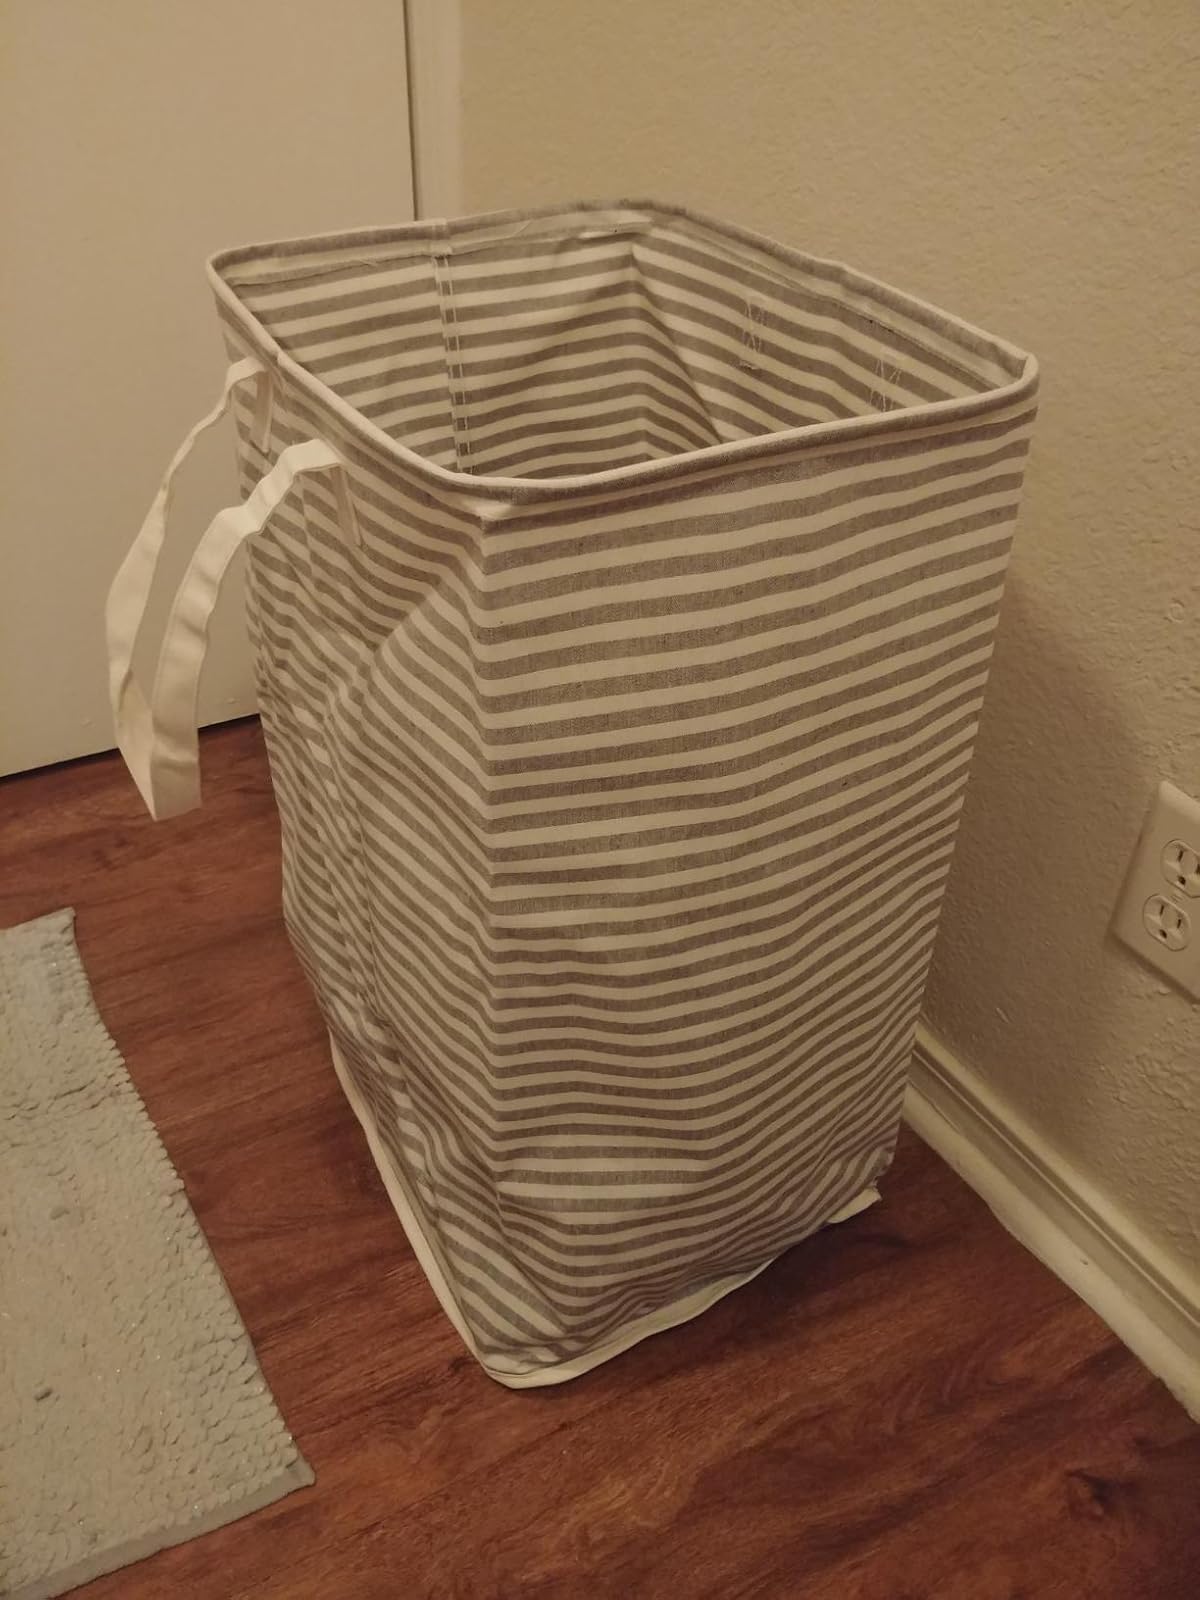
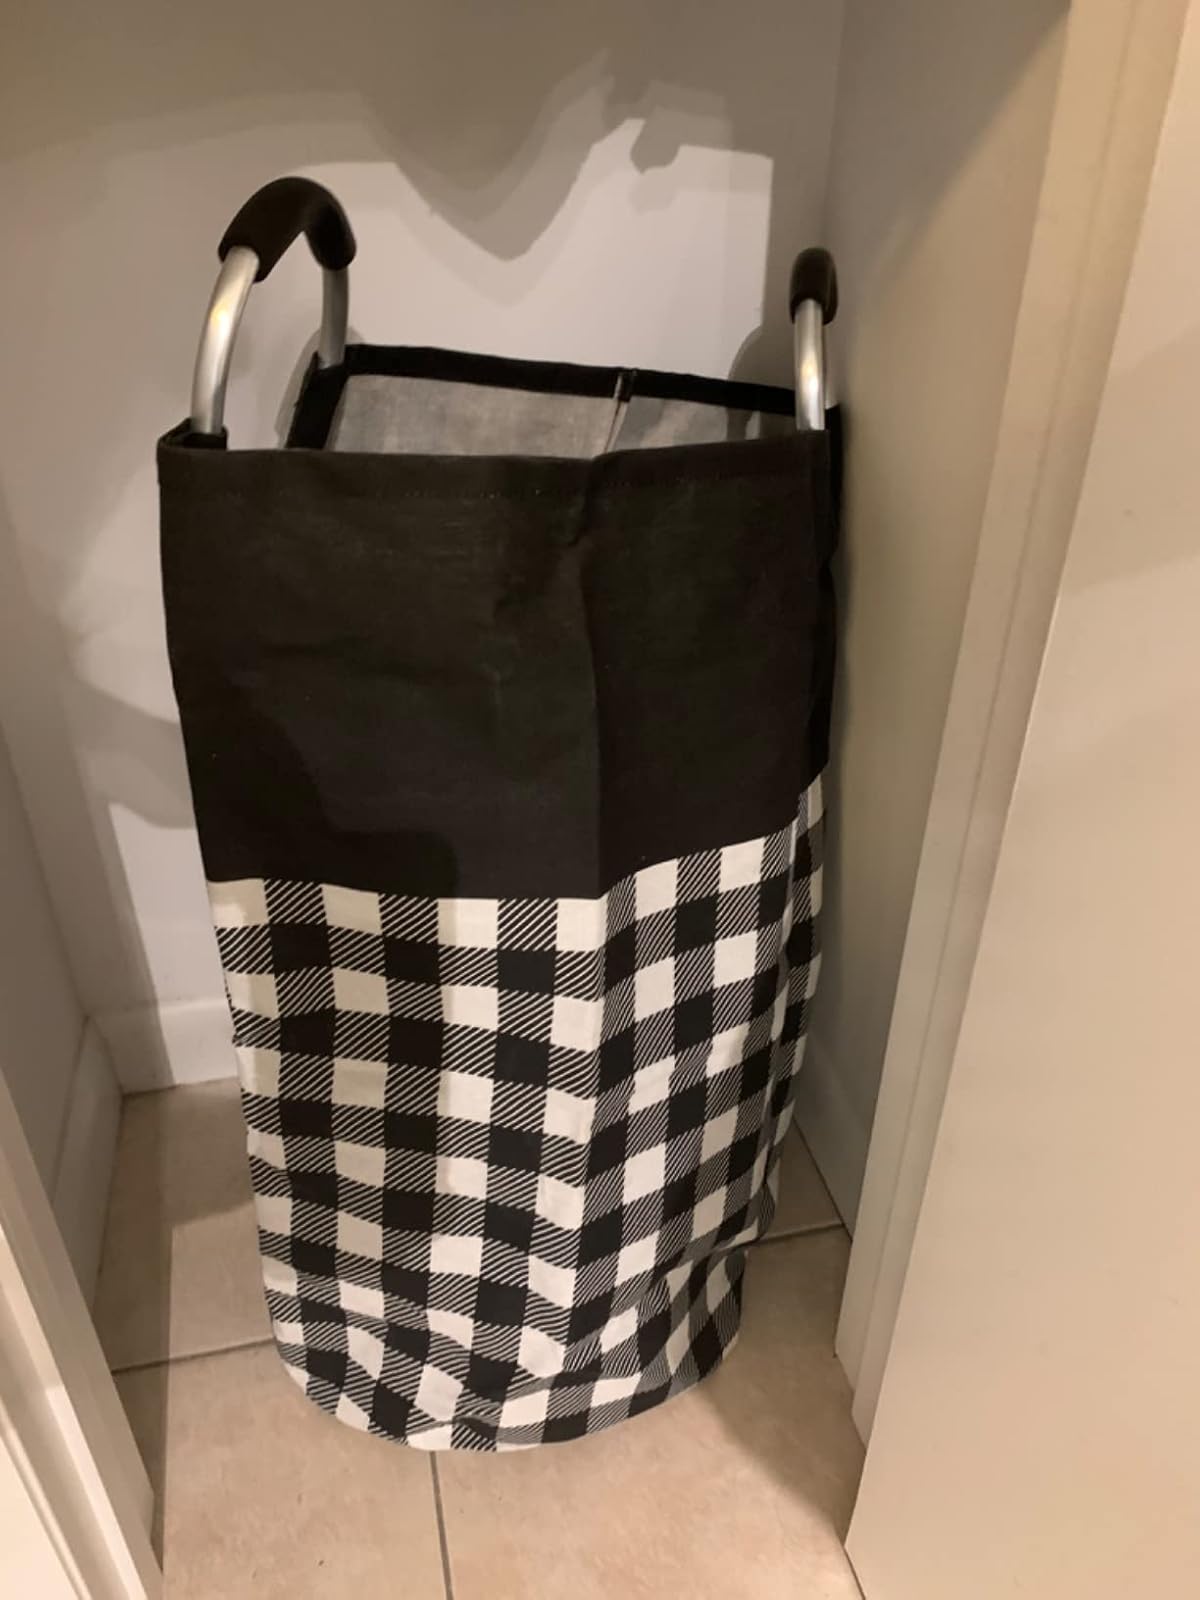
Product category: items_hamper
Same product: no